Albert Pattengill

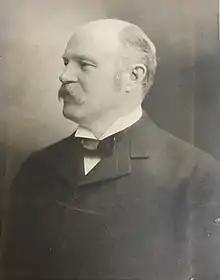

Albert Henderson Pattengill (February 26, 1842 – March 16, 1906) was an American professor of Greek. For 40 years, Pattengill was also a leader in athletics at the University of Michigan. He played on Michigan's 1867 baseball team and was part of a three-person committee that selected "azure-blue and maize" as the university's colors. He was also one of the leaders behind the formation and early development of the Big Ten Conference.